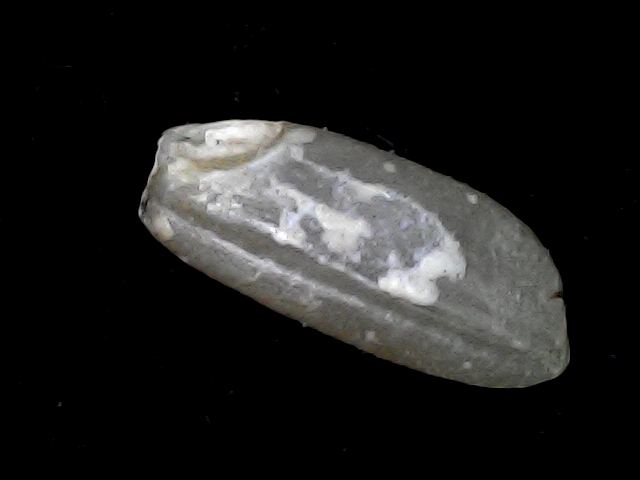
Rice variety: BD91